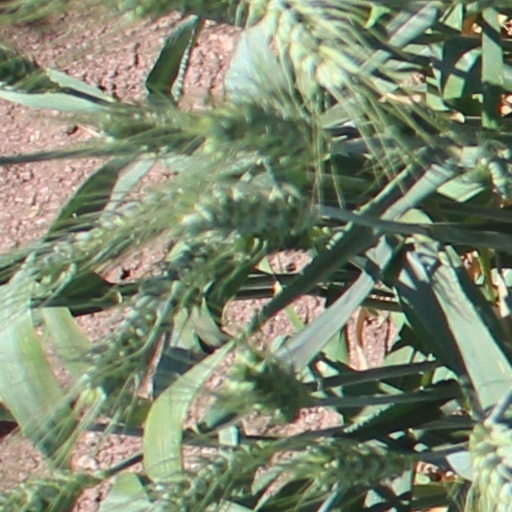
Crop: wheat